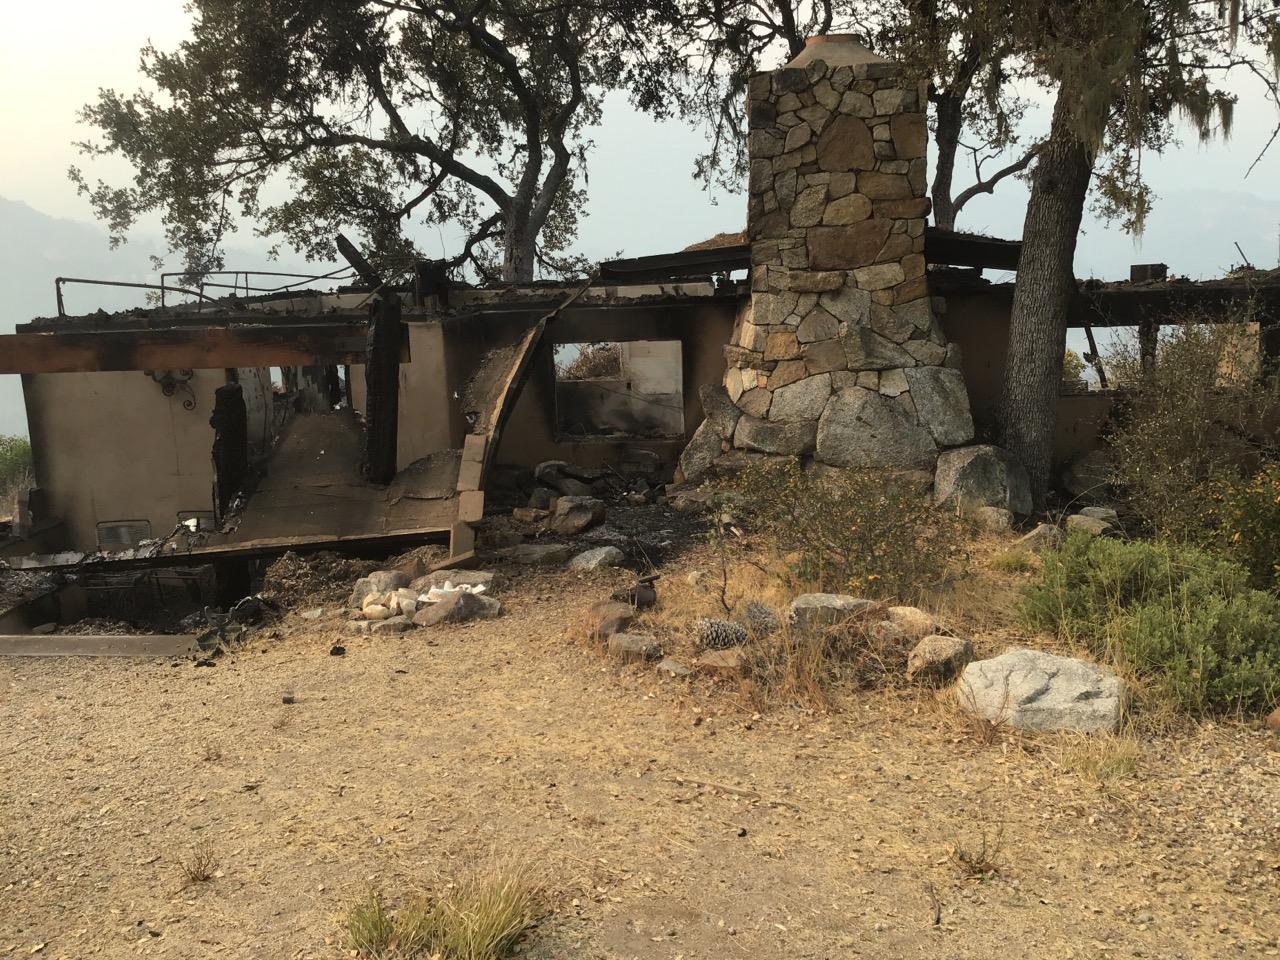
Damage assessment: destroyed